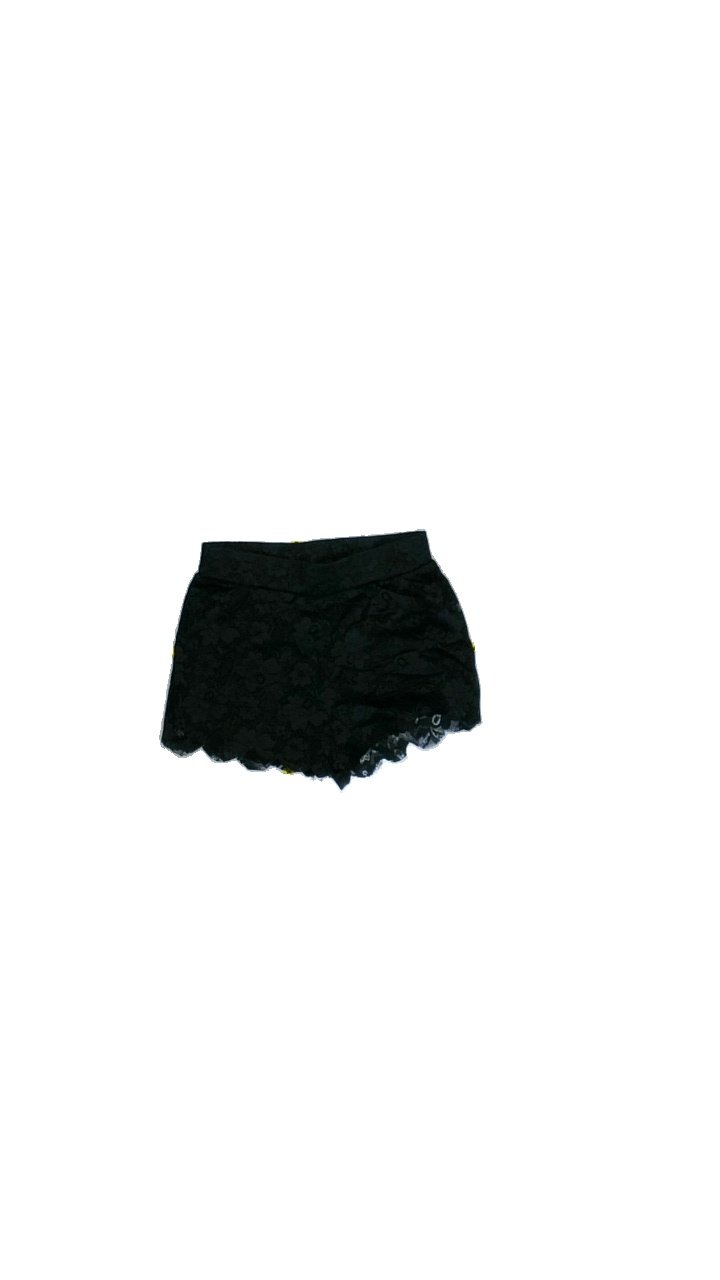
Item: Shorts (Children)
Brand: D-xel
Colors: Black
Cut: Regular
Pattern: Lace
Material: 53% polyester, 47% nylon
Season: Summer
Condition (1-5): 3
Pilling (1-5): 5
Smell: Minor
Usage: Reuse
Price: <50